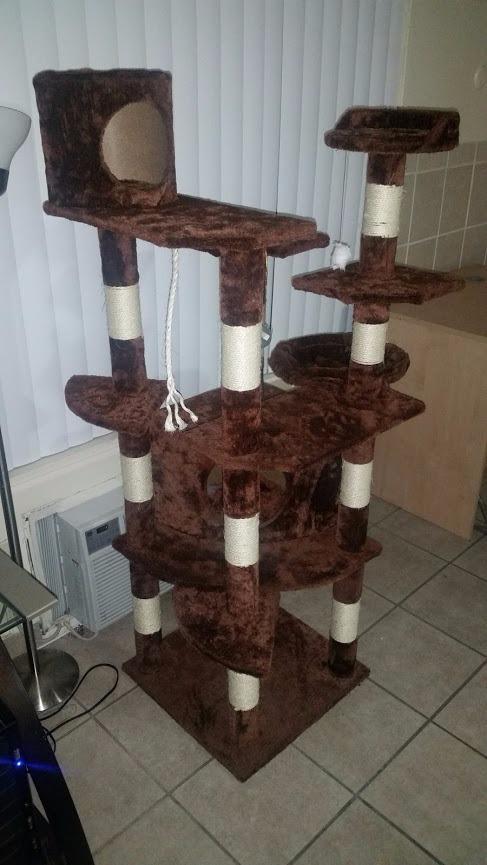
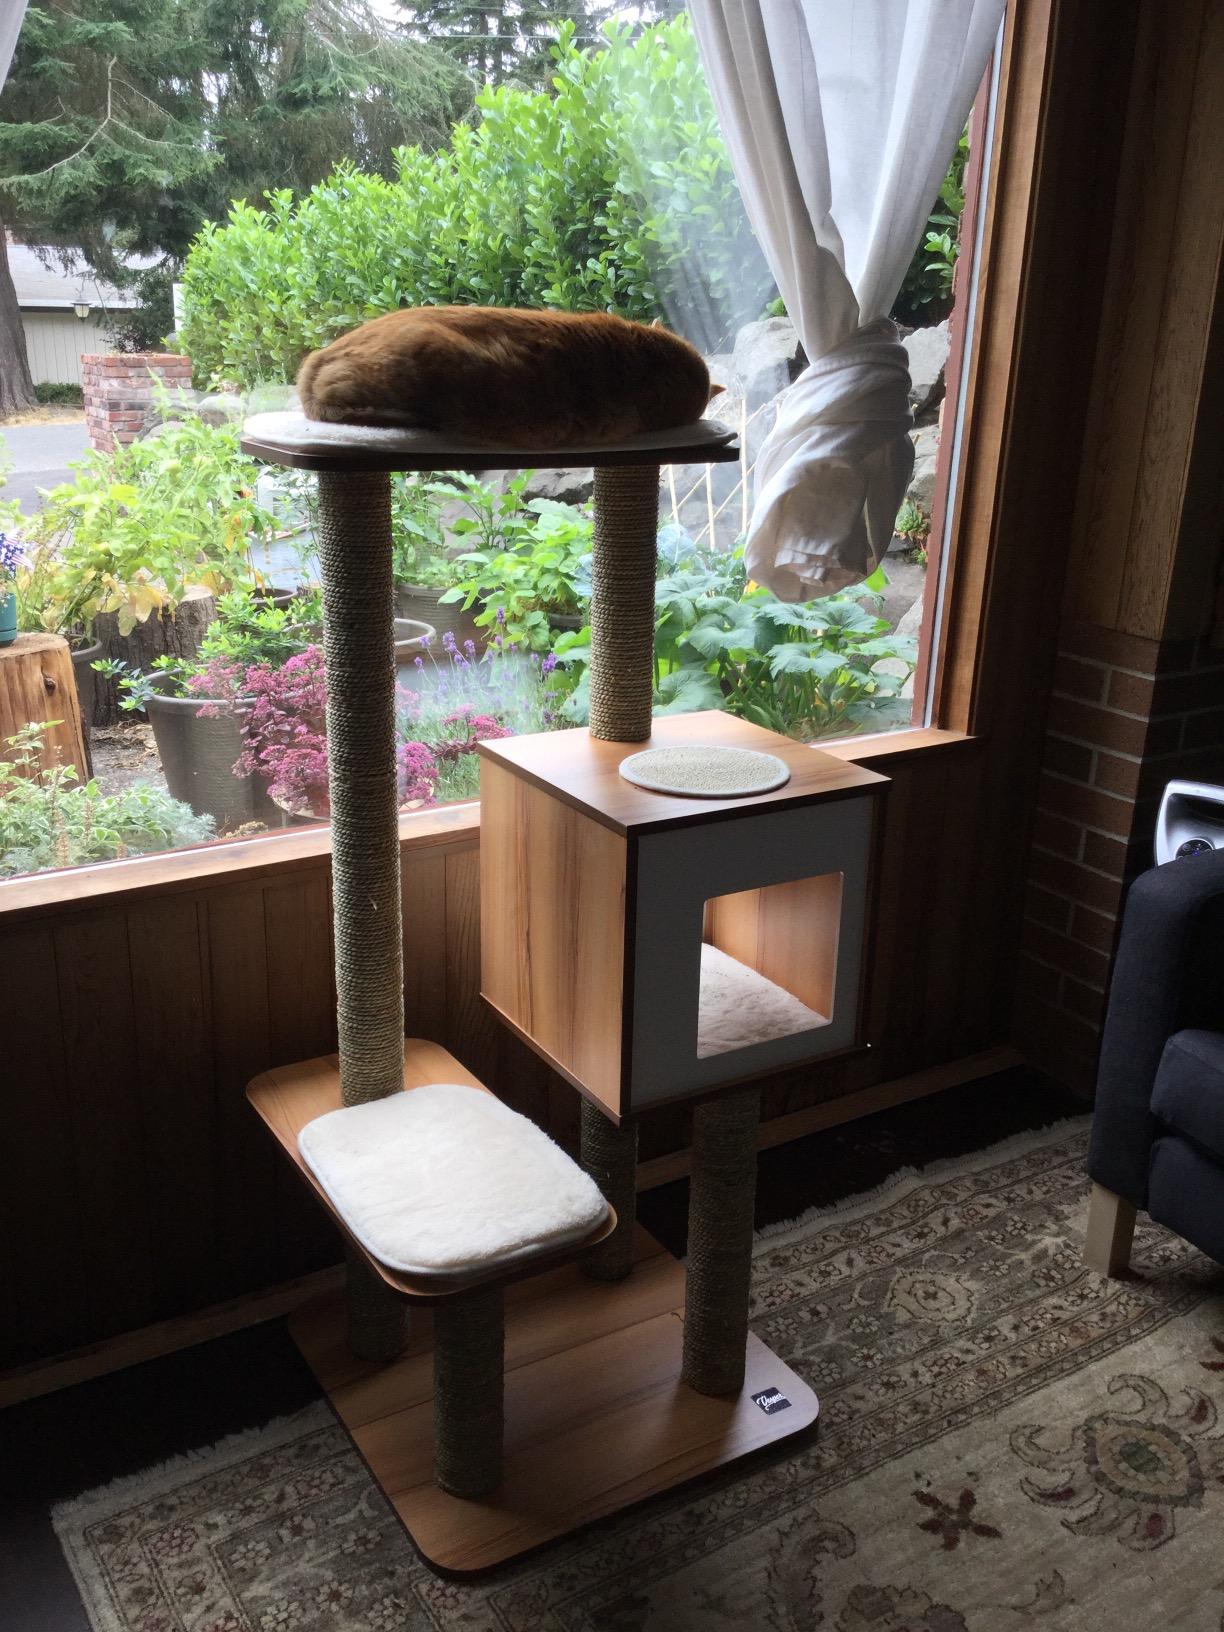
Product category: items_cat tree
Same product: no